Royal Longford Rifle Militia

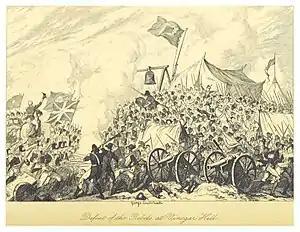
Lake's troops storm the rebel camp at Vinegar Hill (later illustration by George Cruikshank).

Meanwhile, the Longford Company with the 1st Light Battalion was heavily engaged in the operations against the rebels in County Kildare and then moved into County Wicklow. It was part of the force assembled by Lt-Gen Gerard Lake to take the main rebel camp at Vinegar Hill, forming part of David Dundas's column. The battalion was in contact with the rebels at Kilcavan Hill on 18 June, and then formed the advanced guard at the decisive Battle of Vinegar Hill on 21 June, storming the rebel position on the heights. The Longford company suffered numerous casualties in the action.